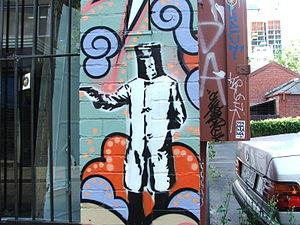
Edward Kelly, dit Ned Kelly est né à Beveridge en Victoria en décembre 1854 ou juin 1855 selon certains historiens et exécuté le 11 novembre 1880 à Melbourne. Il était un célèbre bushranger, considéré par les uns comme un tueur de policiers de sang-froid et par d'autres comme une icône populaire, tant pour son côté Robin des Bois moderne, que pour sa résistance face aux classes dirigeantes anglo-australiennes et à l’abus de pouvoir des autorités.